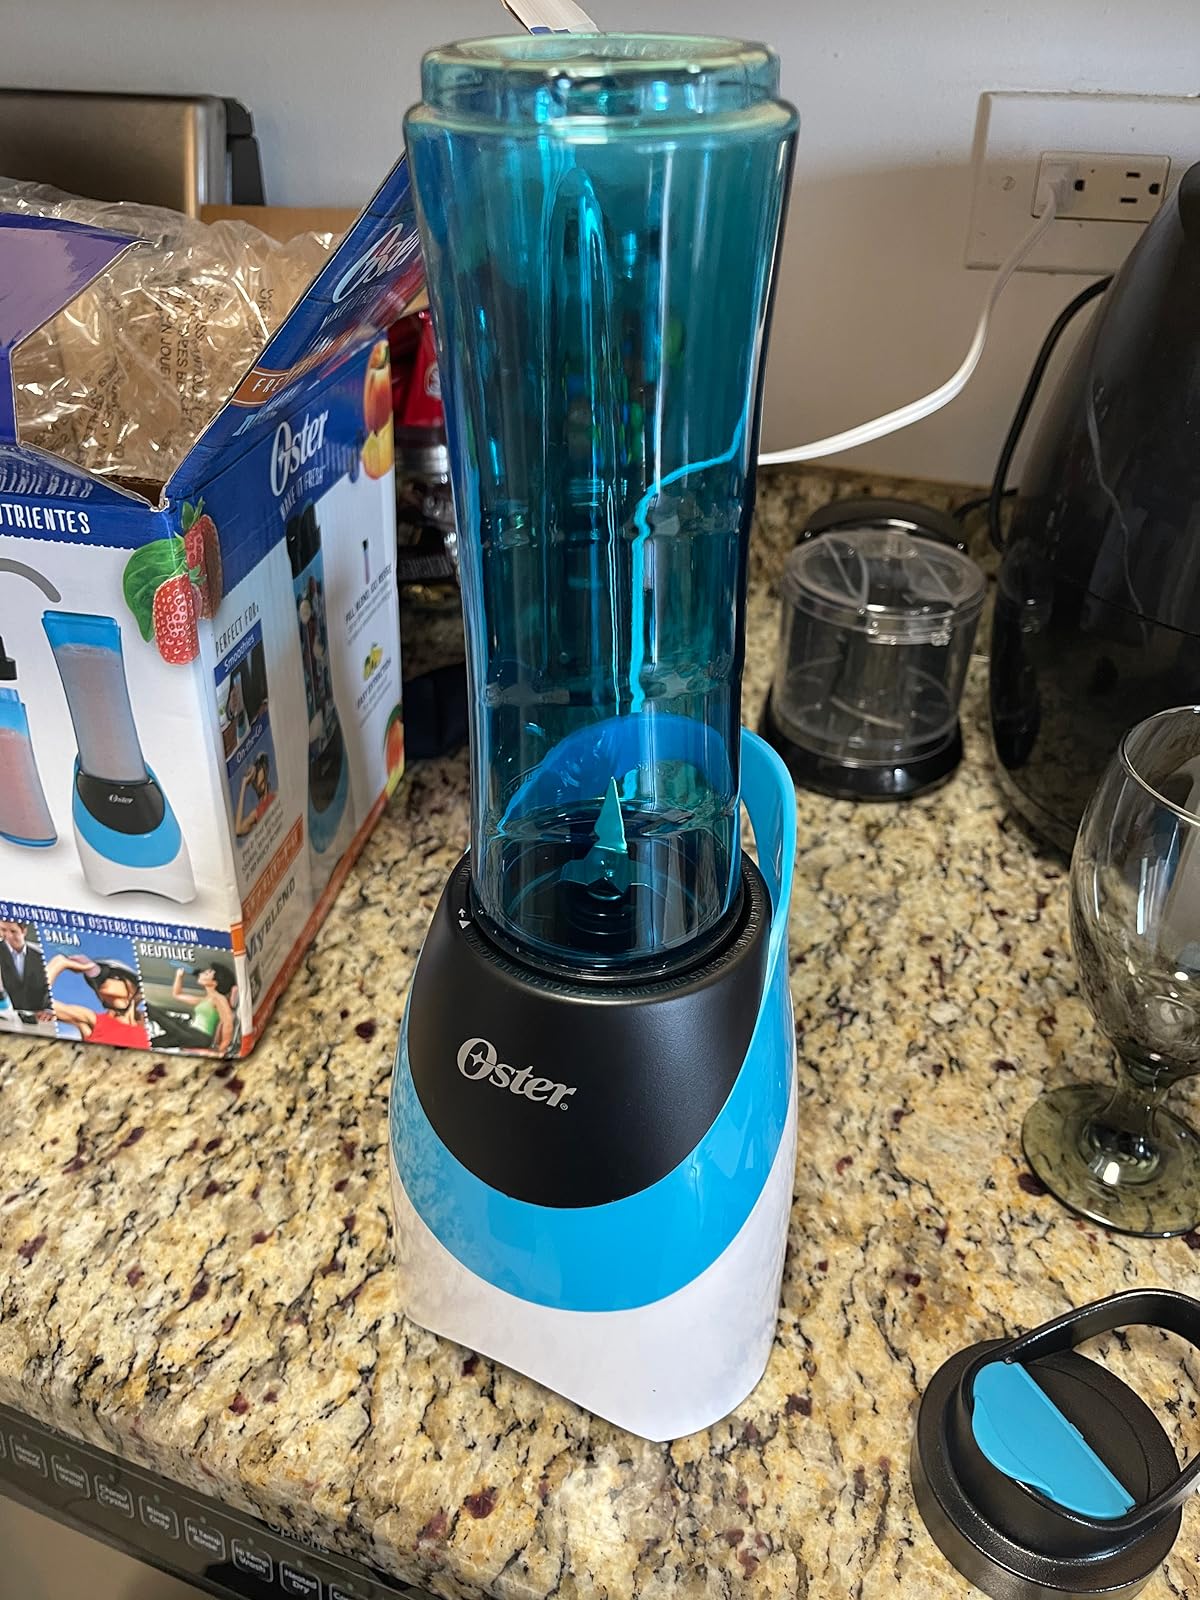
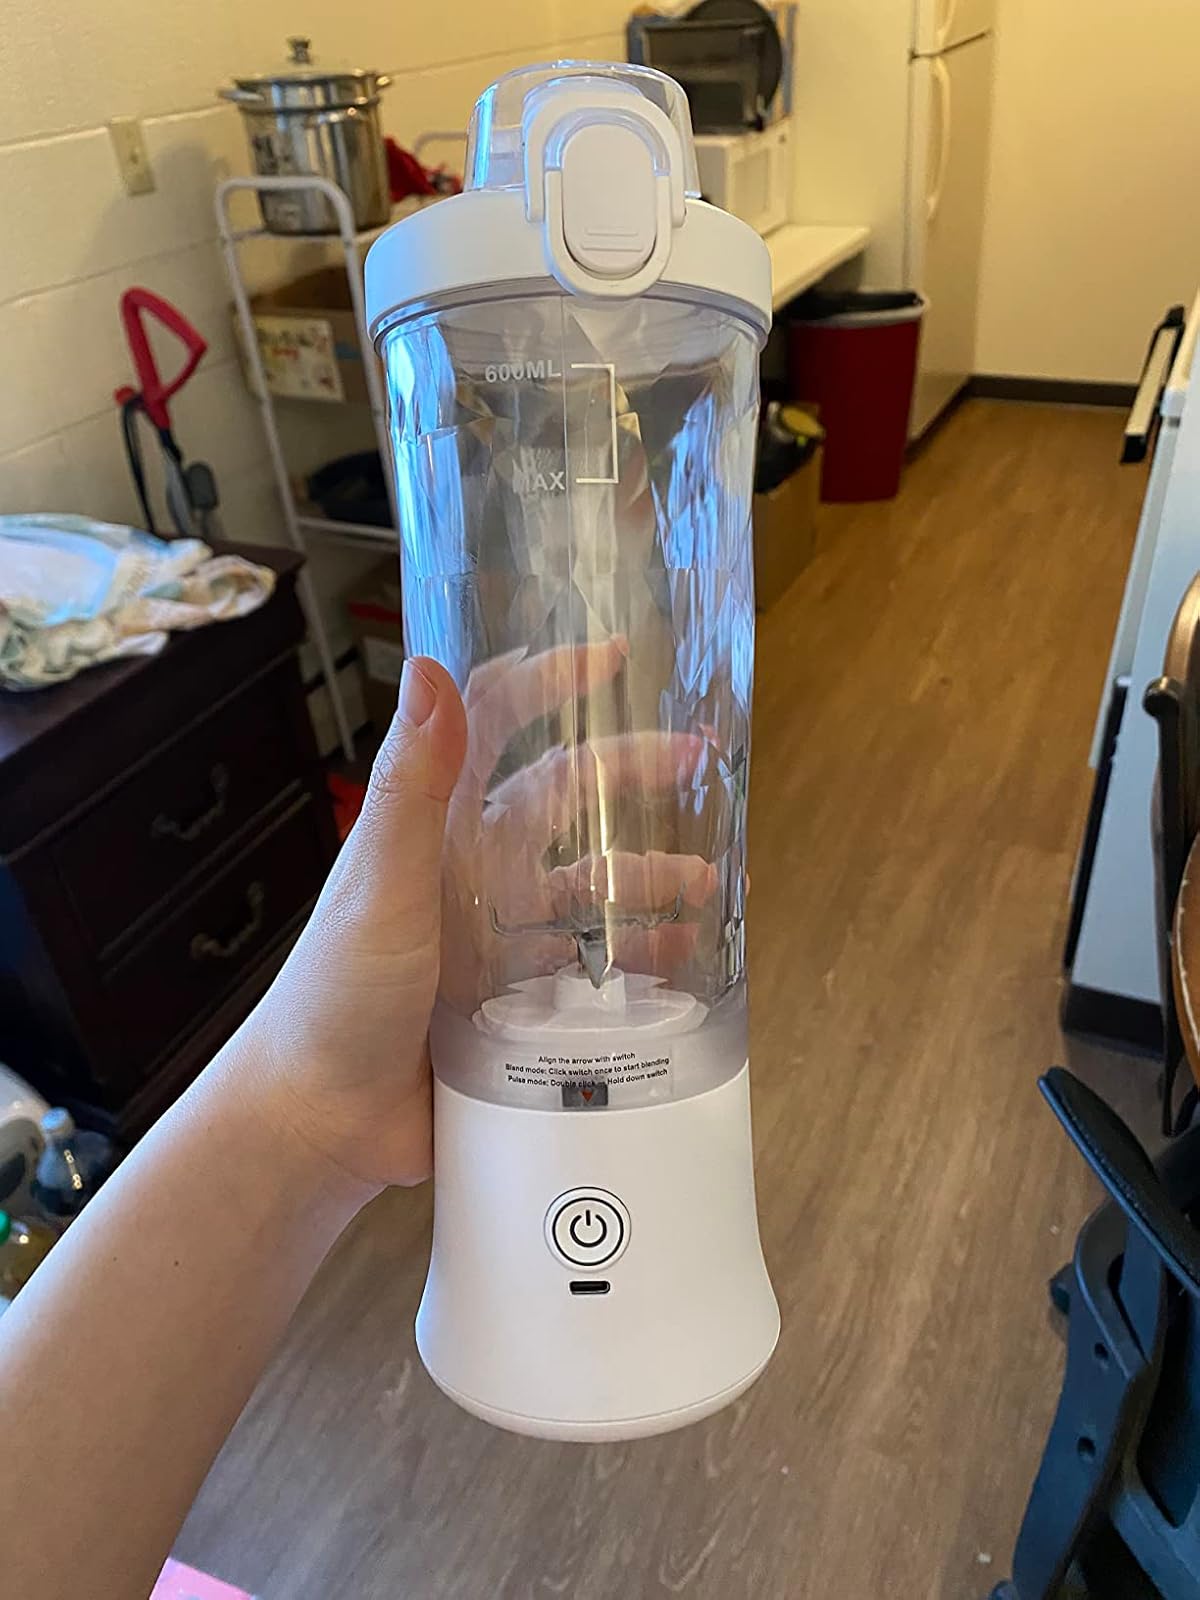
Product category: items_blender
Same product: no